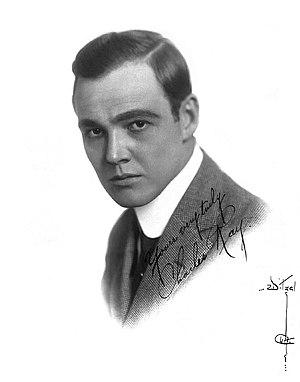
Charles Ray est un acteur, scénariste et réalisateur américain du cinéma muet.